Searles Castle (New Hampshire)

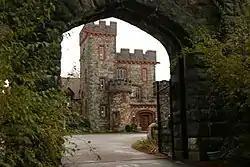
Searles Castle

The Searles Castle is located in Windham, New Hampshire, in the United States. Edward Francis Searles commissioned its design and construction. Construction began in 1905 and was completed in 1915. It was intended to be a 1/4-scale replica of the medieval Tudor manor of Stanton Harcourt in Oxfordshire, England, but since most of the manor had been torn down in the 18th century, the castle bears little resemblance to the historical structure.